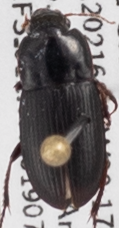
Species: Harpalus opacipennis
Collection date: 2019-07-16
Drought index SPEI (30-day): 1.69
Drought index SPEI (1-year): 1.118
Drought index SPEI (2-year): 0.782